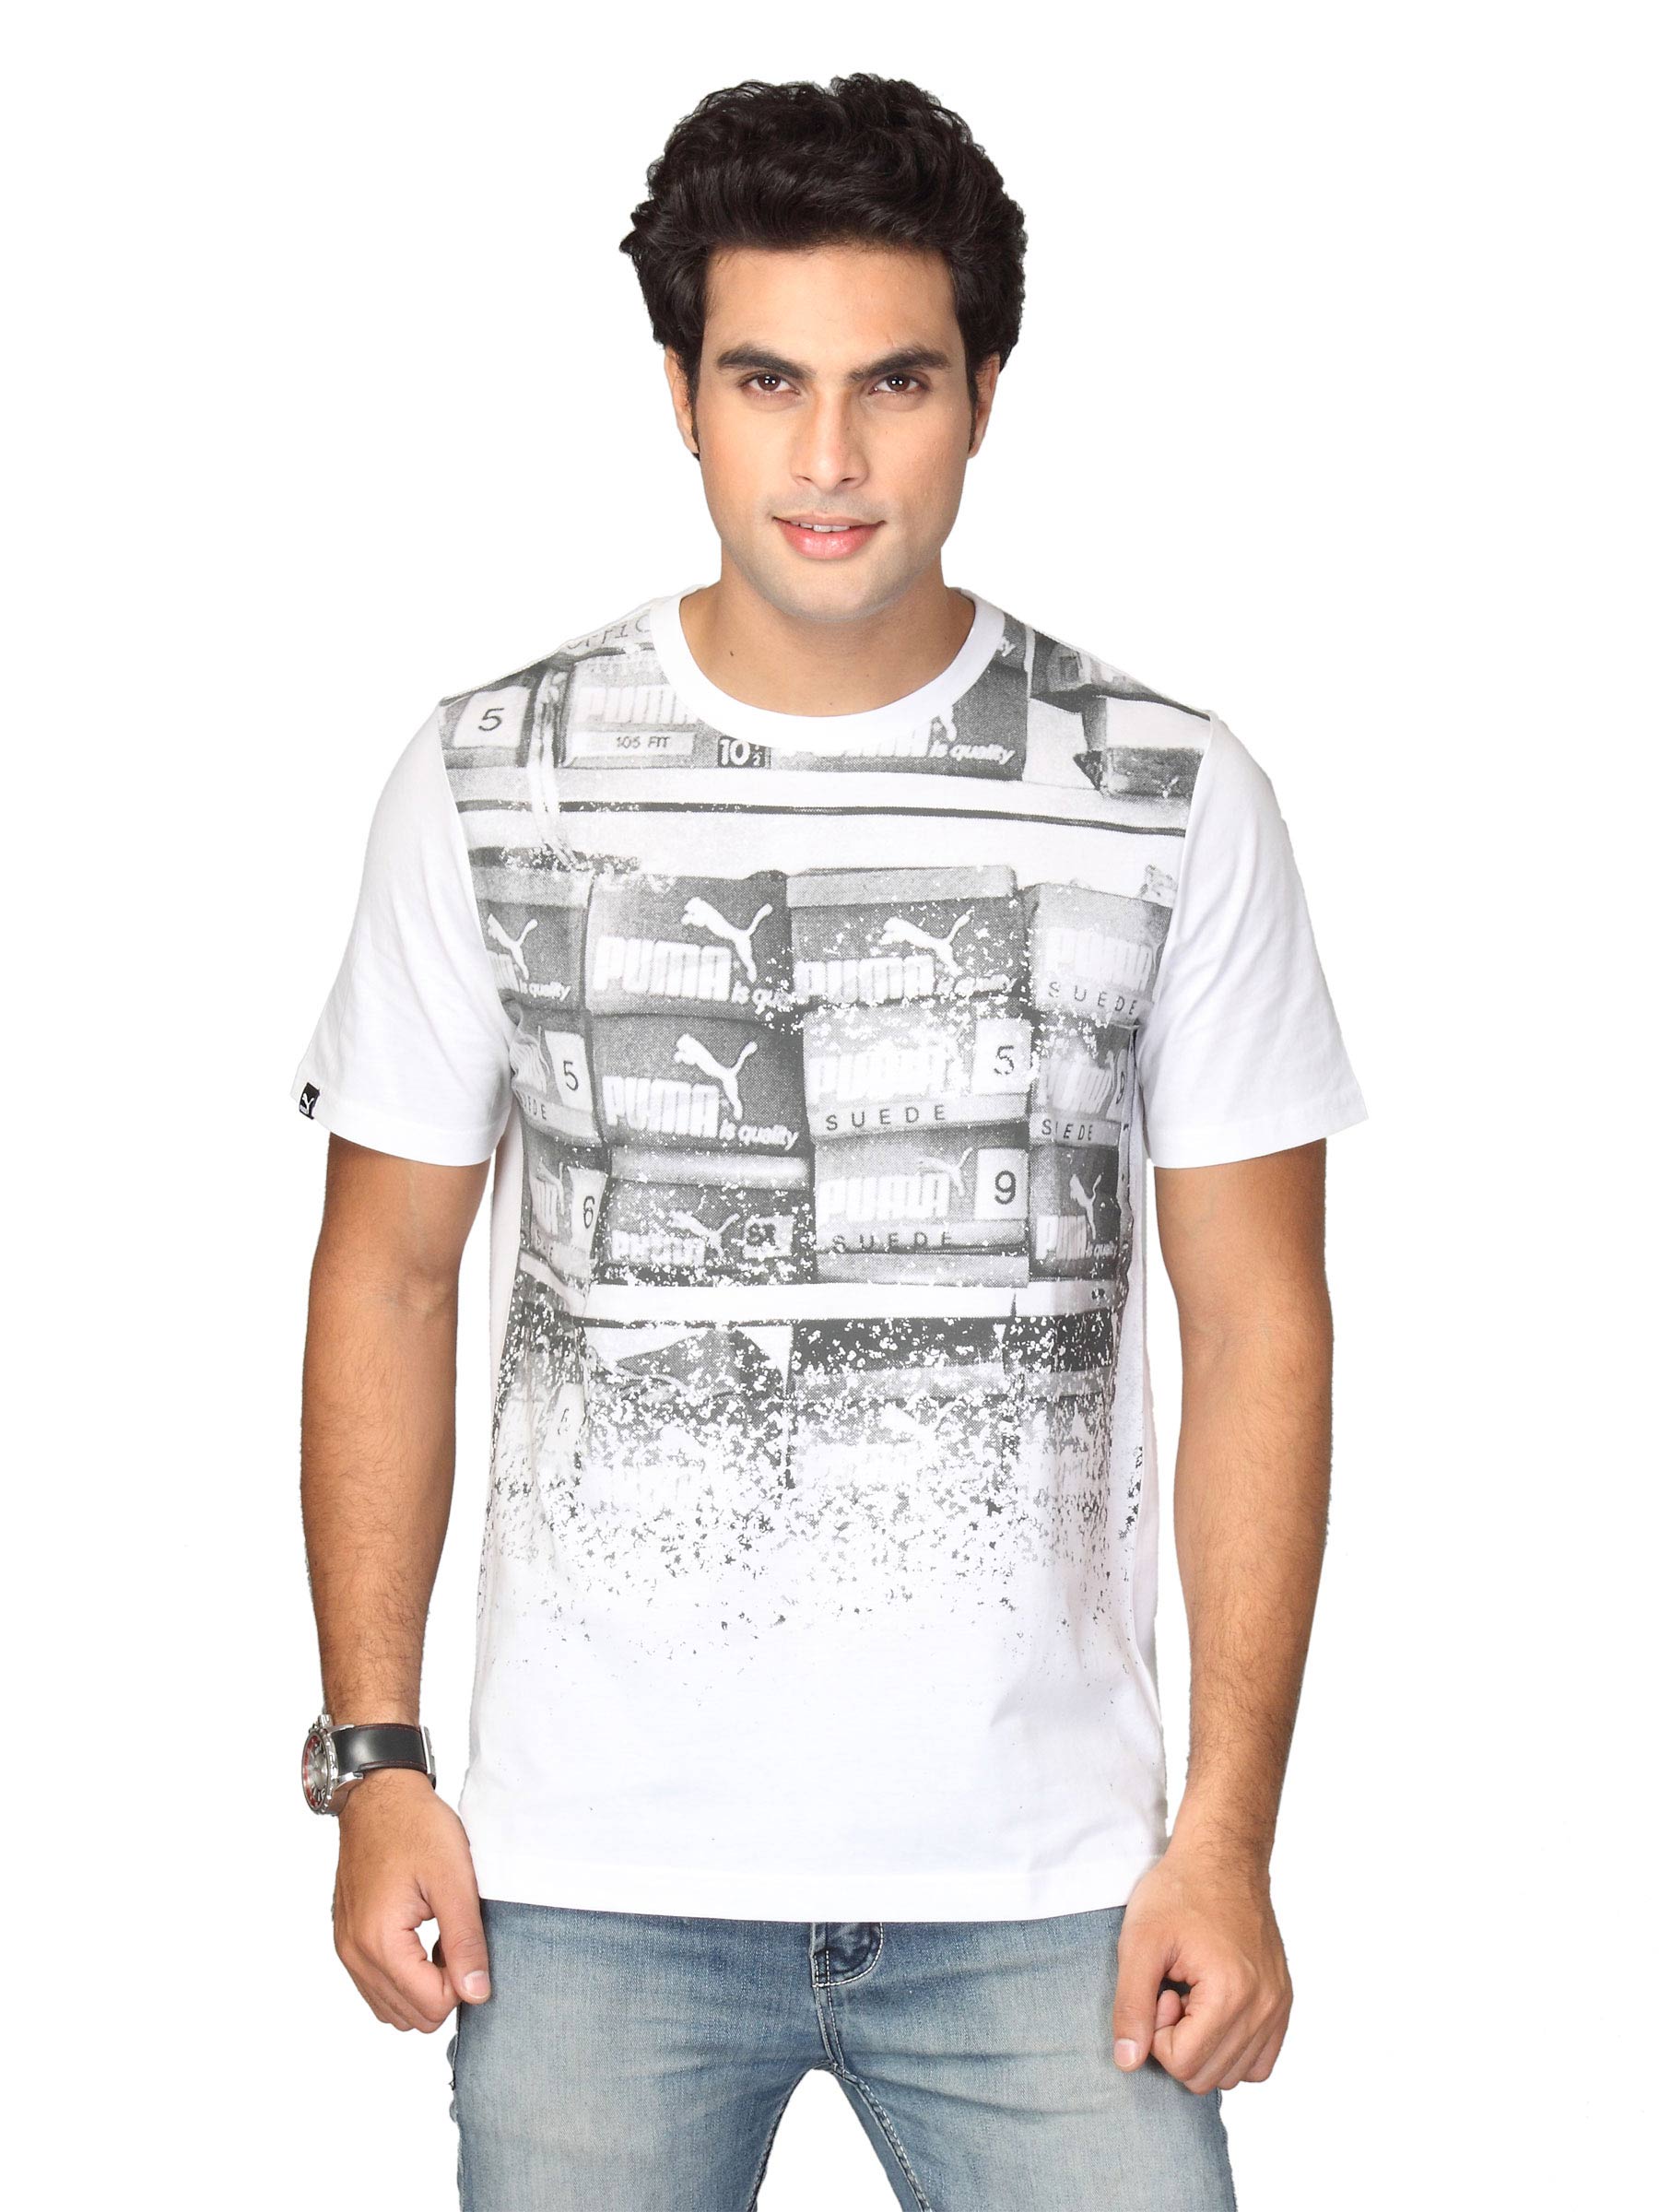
Puma Men's Summer Graphic White T-shirt
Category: Apparel / Topwear / Tshirts
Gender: Men
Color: White
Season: Fall 2011
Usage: Sports